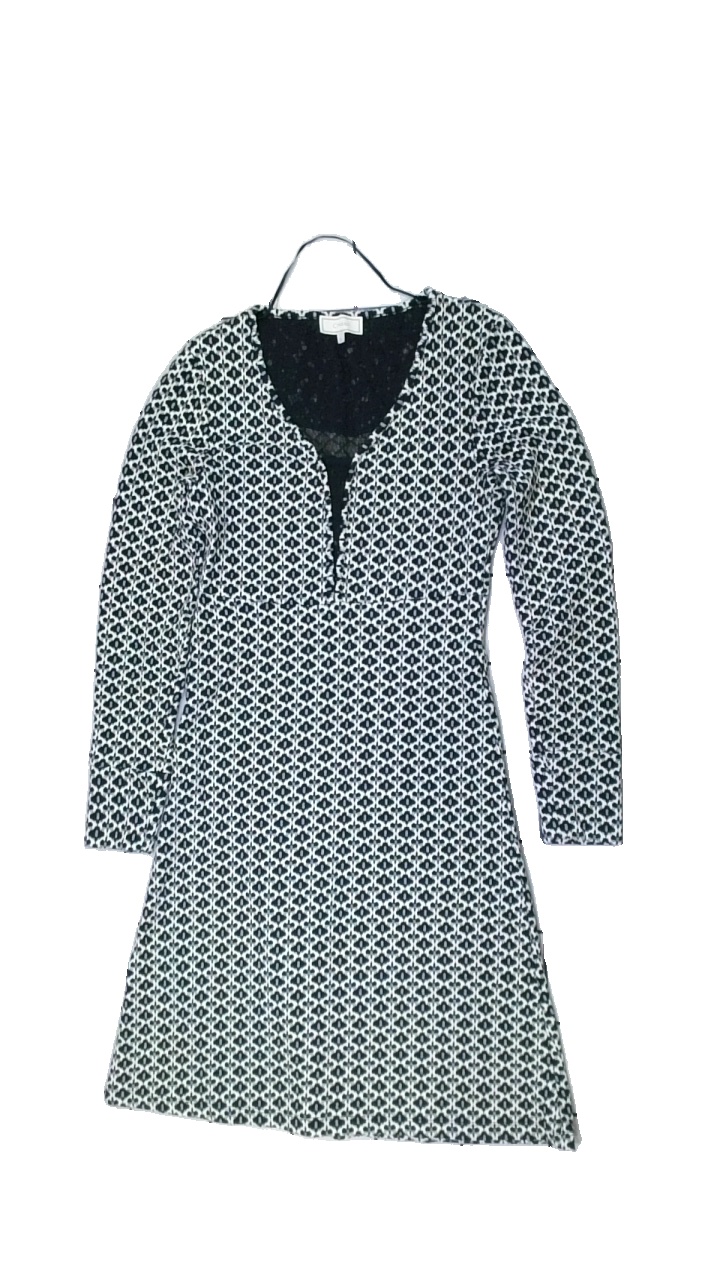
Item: Dress (Ladies)
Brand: Cream
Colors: Black, White
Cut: C-collar
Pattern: Other
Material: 47% cotton, 35% Polyester, 15% Viscose, 3% Elestan
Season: All
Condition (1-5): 2
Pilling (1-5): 2
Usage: Export
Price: <50